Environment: real
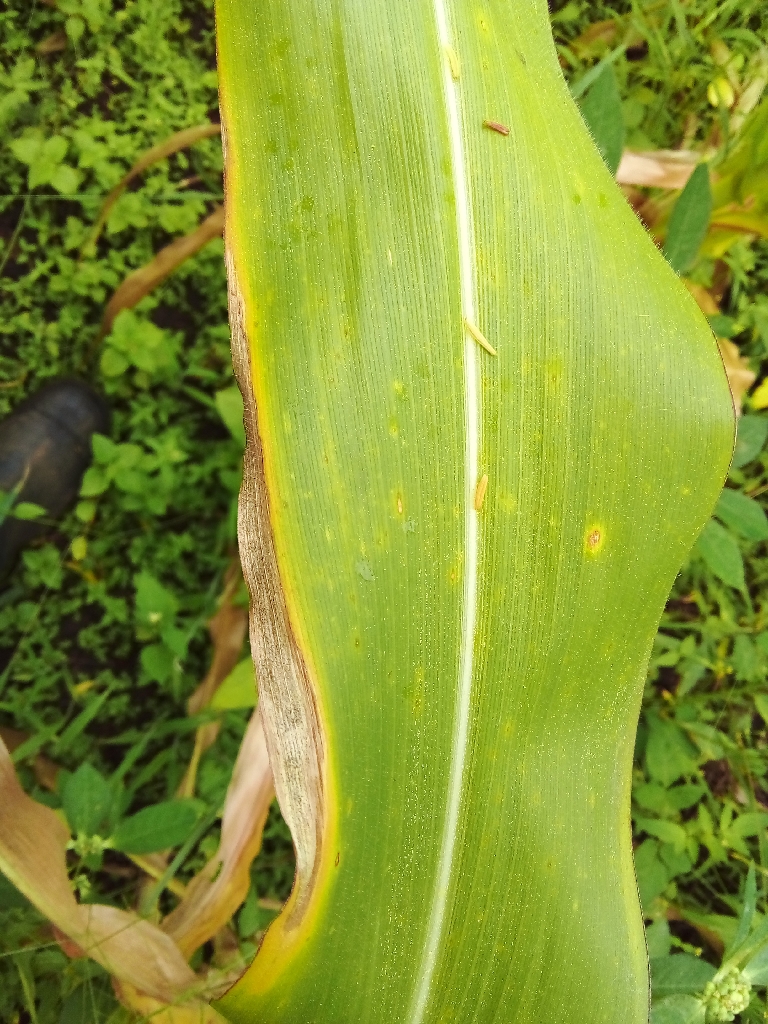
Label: northern_corn_leaf_blight